Sky position (RA, Dec in degrees): 163.82, 6.449
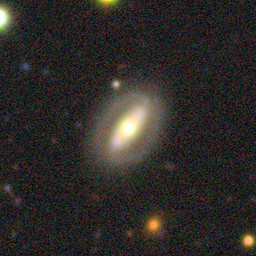
Galaxy morphology: Barred Spiral Galaxies